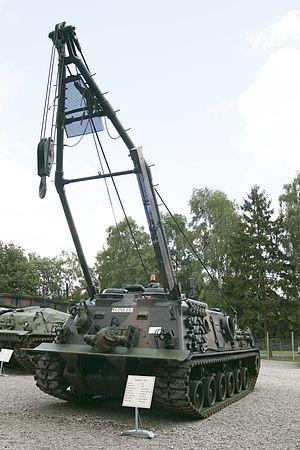
L'armée royale jordanienne fait partie des Forces armées jordaniennes. Elle tire ses origines d'unités comme la Légion arabe. Elle a livré des combats à Israël en 1948, 1956, 1967, et 1973. L'armée a également combattu les Syriens et l'OLP au cours de Septembre noir en 1970.
Le M88 Recovery Vehicle est un char de dépannage des Forces armées des États-Unis en service depuis 1961.